Rina Ikoma

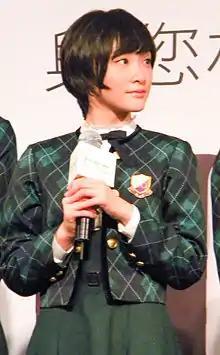
Ikoma in 2014

is an actress and former idol singer best recognized as the "Face of Nogizaka46". She was a first generation member of the girl group Nogizaka46 and AKB48's Team B, also known as the former's eternal ace and original center, being appointed the position for an A-side six times in total for Nogizaka46's first five singles, "Guruguru Curtain", "Oide Shampoo", "Hashire! Bicycle", "Seifuku no Mannequin", and "Kimi no Na wa Kibō", as well as their 12th Single "Taiyō Nokku", which was the record highest at the time for the group, and is still the most for solo centers. Yasushi Akimoto originally made it to be so that Ikoma's graduation single "Synchronicity" was for her as center, but she declined.